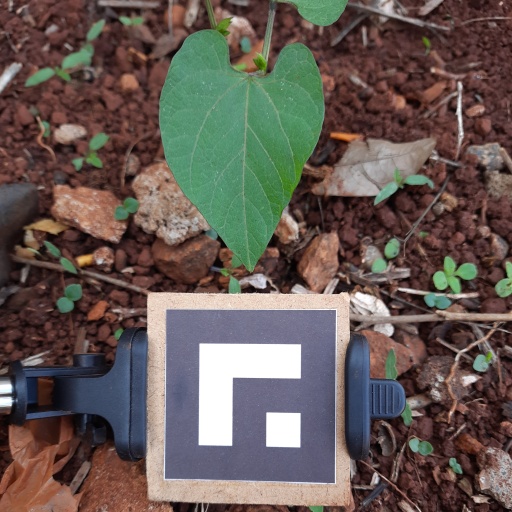
Observations: wavy surface, no eating holes, under shade